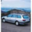
Label: automobile